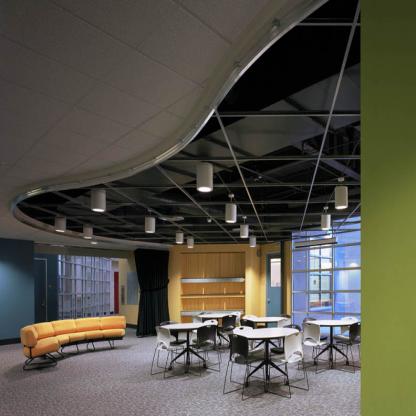
Scene: Indoor